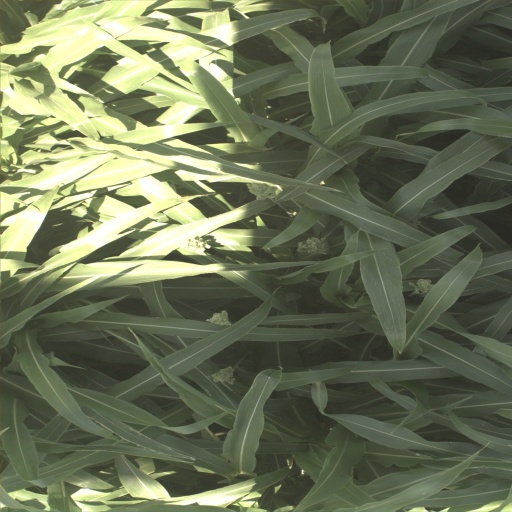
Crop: sorghum